William Herbert, 1st Baron Powis

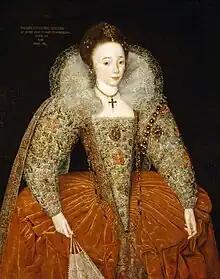
Lady Eleanor Percy in 1595, aged 13

Before 1600, Lord Powis married Lady Eleanor Percy (1583–1650), third daughter of Henry Percy, 8th Earl of Northumberland and his wife, Katherine Neville (eldest daughter and co-heiress of John Nevill, 4th Baron Latymer). They had several children including: